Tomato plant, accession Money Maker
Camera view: vertical (180 deg); turntable rotation: 240 degrees
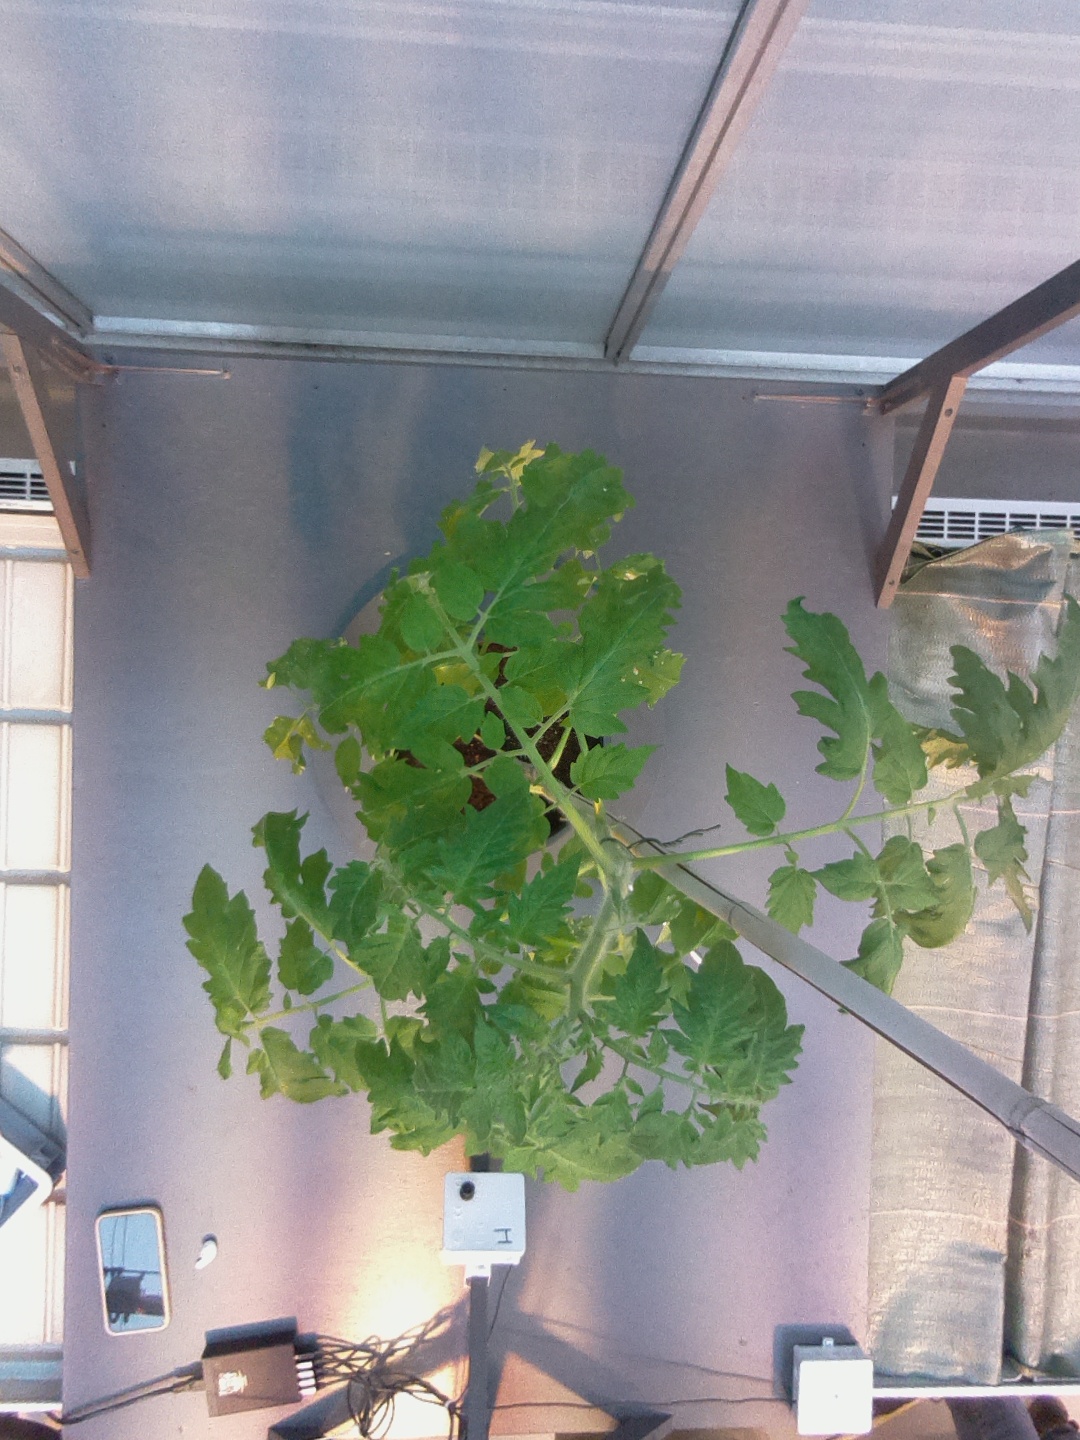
BBCH growth stage 60: First flowers open